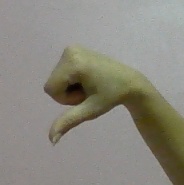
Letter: waw